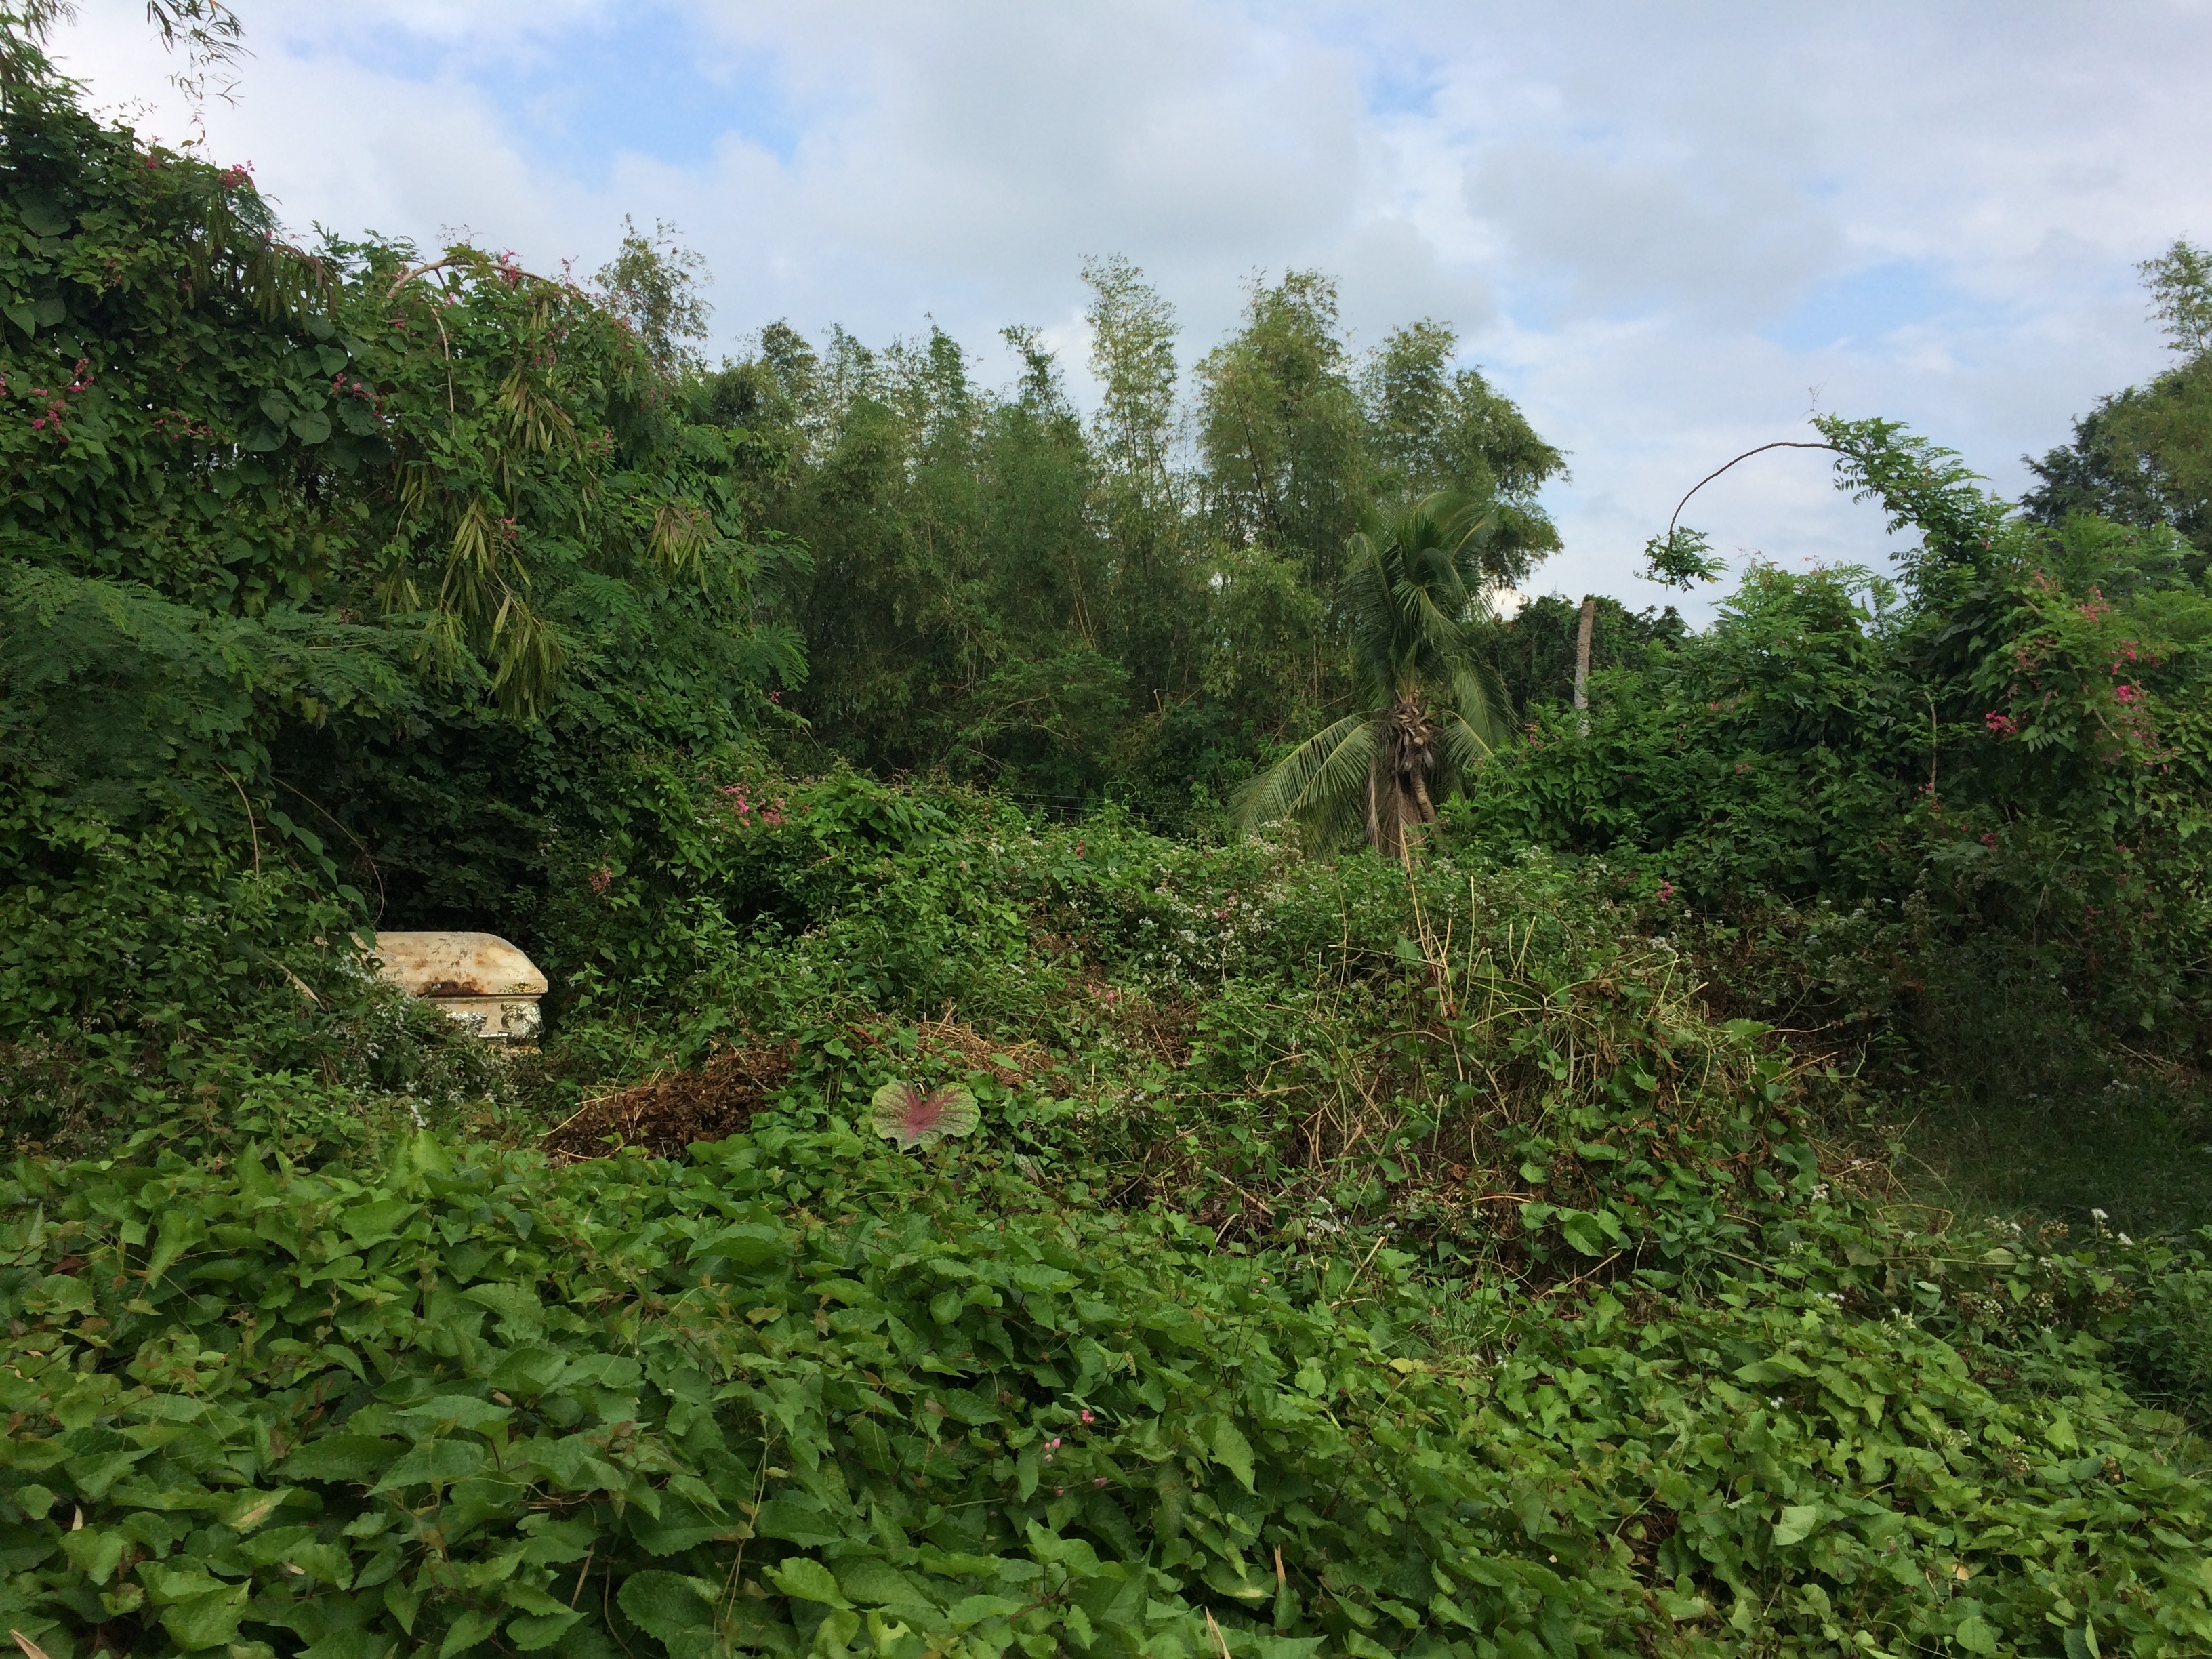
tree, forest, hill, flower, green, jungle, halloween, soil, botany, cemetery, dead, death, flora, grave, graveyard, scary, vegetation, shrub, rainforest, plantation, creepy, ghost, horror, tomb, woodland, habitat, ecosystem, casket, funeral, dying, coffin, biome, old growth forest, natural environment, undertaker